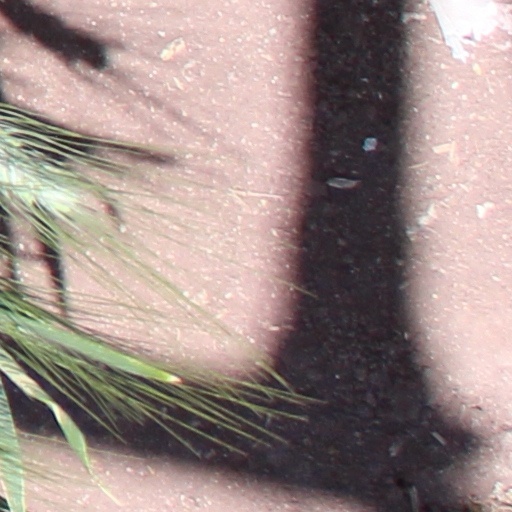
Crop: wheat